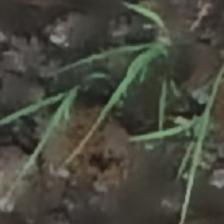
Label: clustered